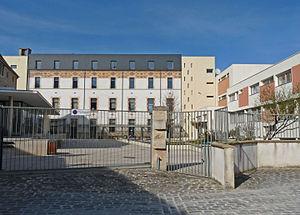
Lycée Philippe Lebon à Joinville (Haute-Marne)
Joinville, appelée également Joinville-en-Vallage ou encore Joinville en Champagne, est une commune française située dans le département de la Haute-Marne, en région Grand Est.